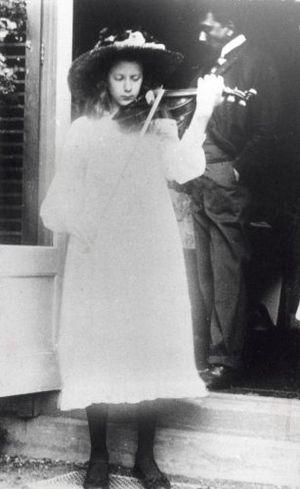
Annie Caroline Pontifex Fernhout-Toorop, plus connue sous le nom de Charley Toorop, est une peintre néerlandaise.